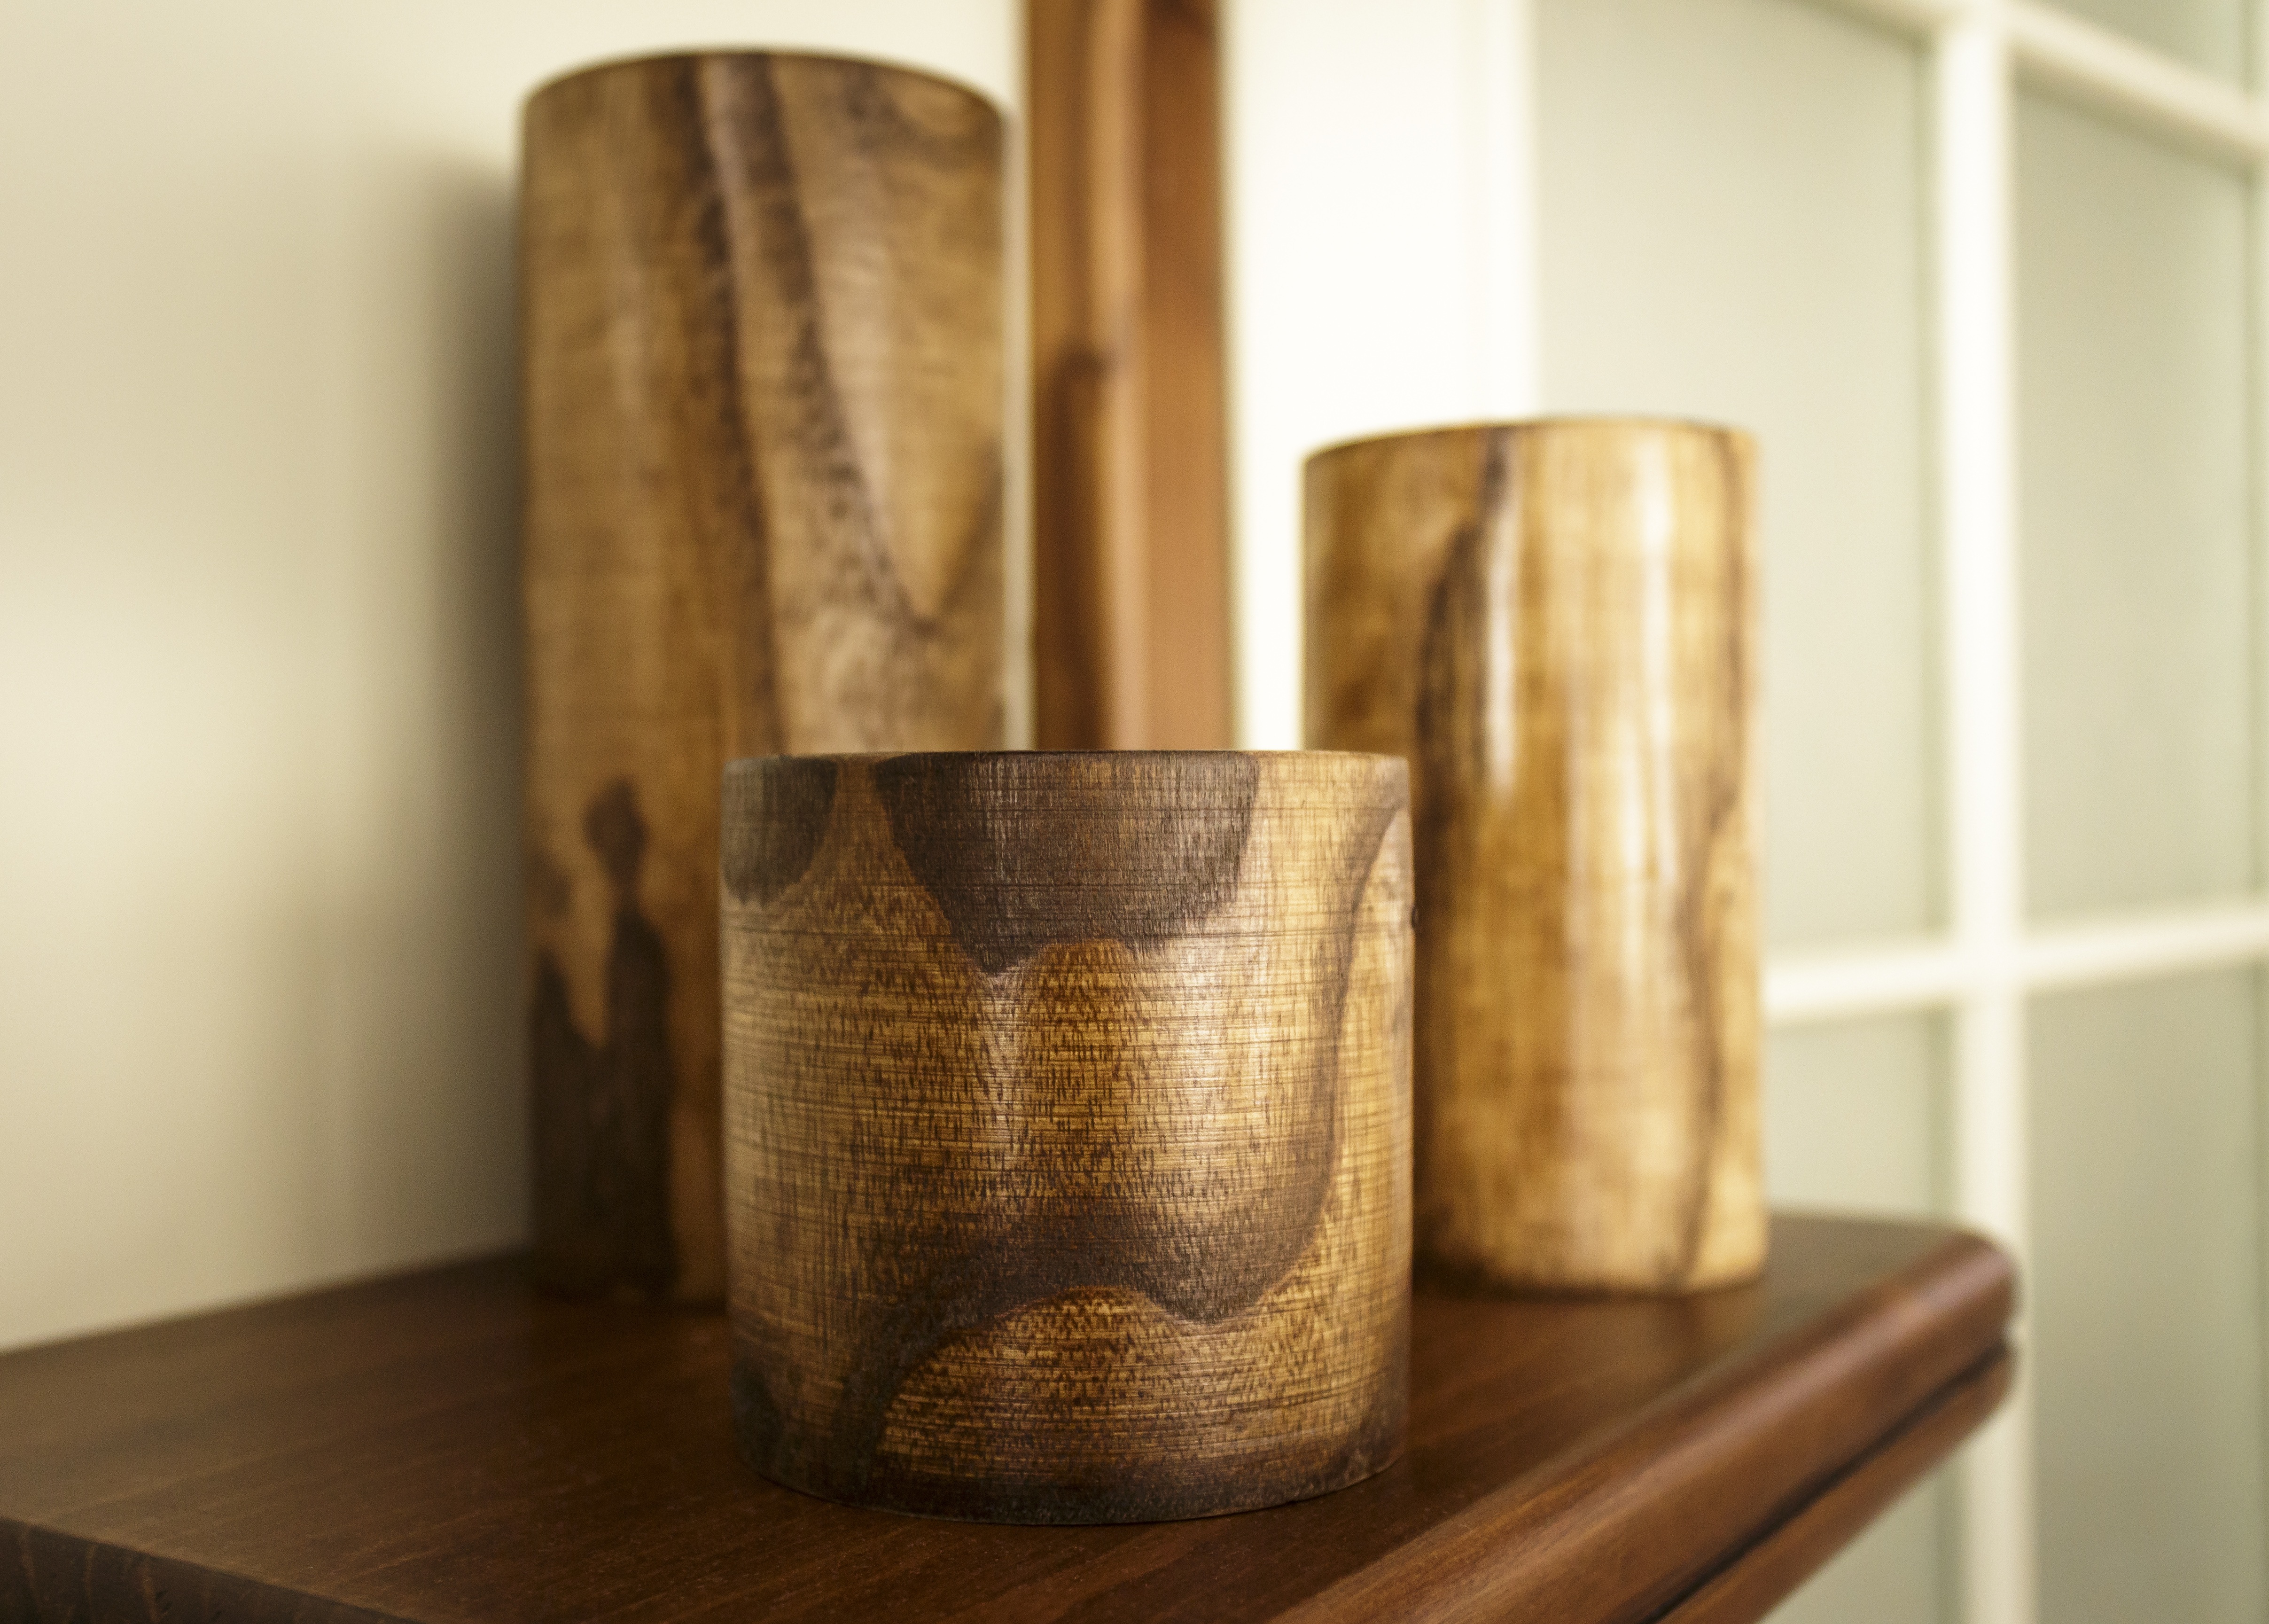
table, tree, coffee, wood, retro, home, gift, decoration, brown, shelf, black, furniture, candle, lighting, interior design, design, decorative, product photo, candle holder, interior architecture, man made object